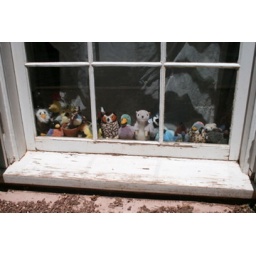
Someone's little animal collection peering out the window of a building on Canyon Road in Santa Fe.